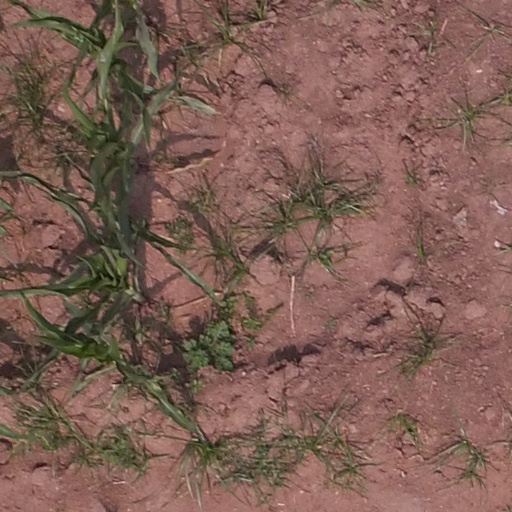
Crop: maize; corn